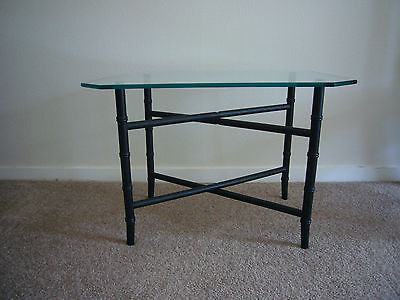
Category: table